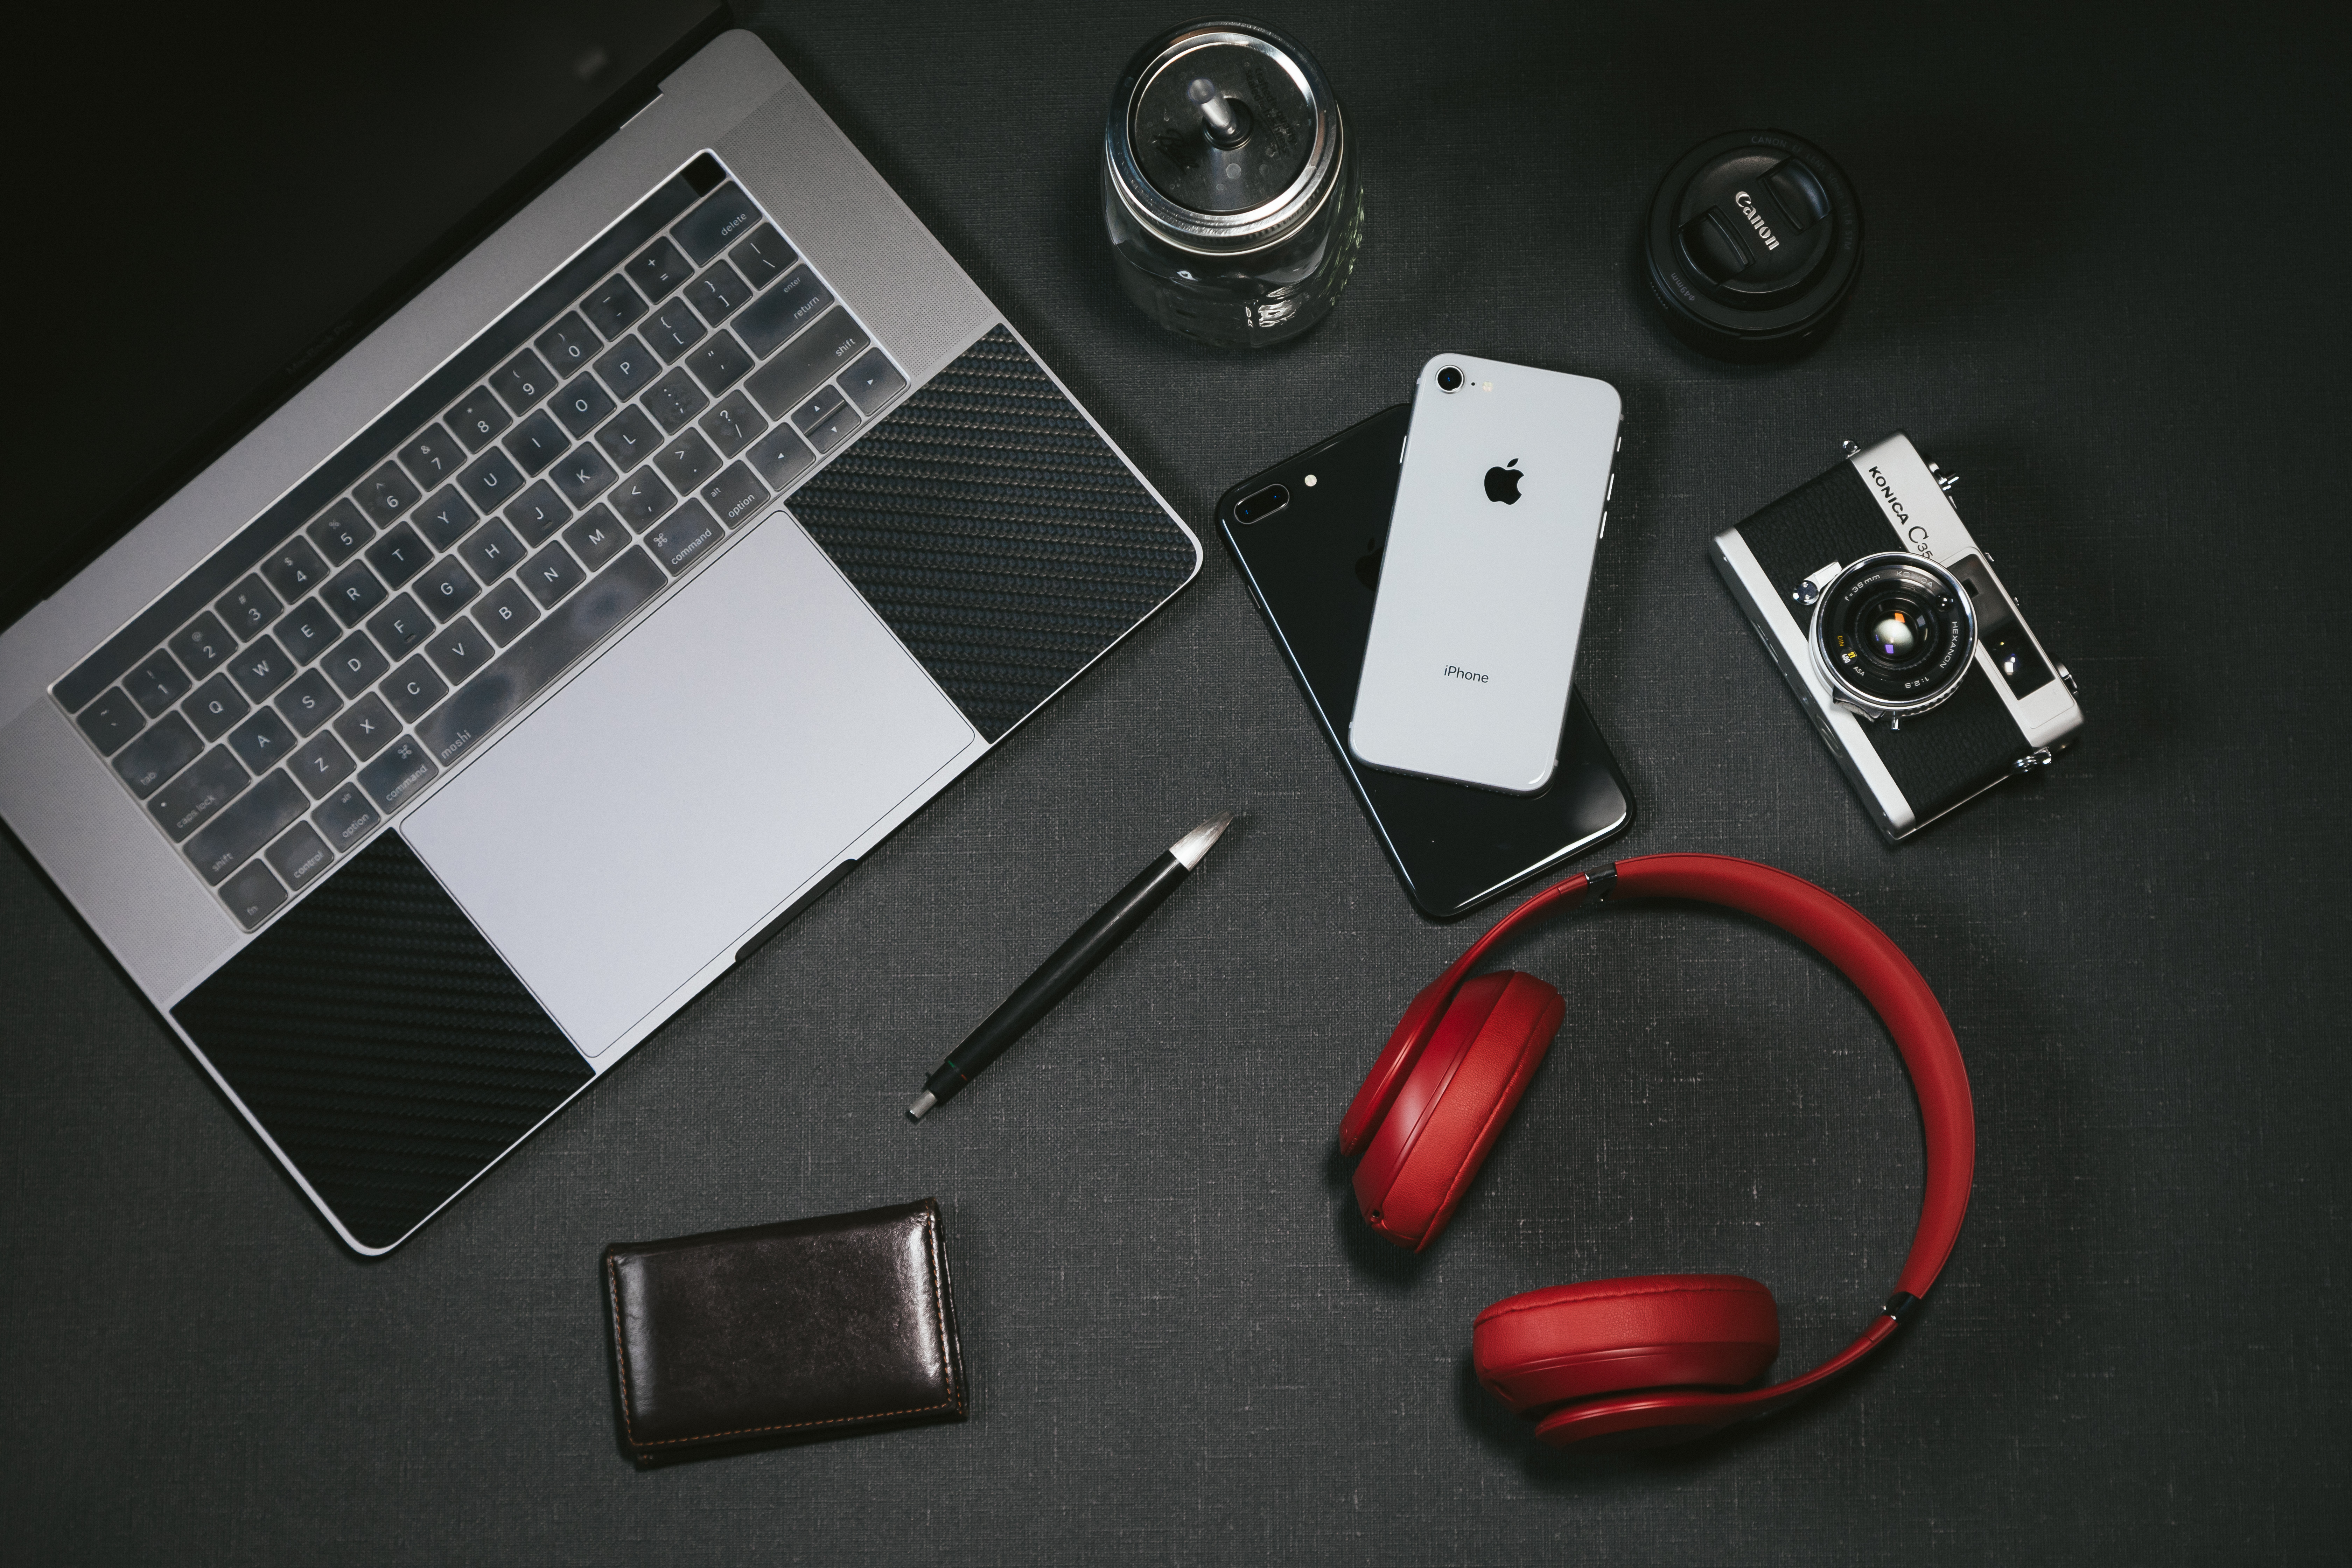
digital, product, technology, electronic device, gadget, electronics, musical instrument accessory, electronic component, input device, electronics accessory